Jasmin Singer

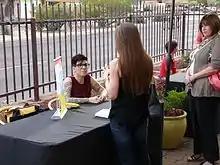
Jasmin Singer signing books in 2016

Jasmin Singer (born October 30, 1979) is an American animal rights activist. Since 2022, she has been the host of Weekend Edition for WXXI, Rochester, NY's NPR member station. She is the co-founder of the non-profit organization and podcast Our Hen House, serves as editor-at-large of "VegNews," and is the former Vice President of Editorial at Kinder Beauty. She also supports LGBTQ+ and overlapping social justice issues.